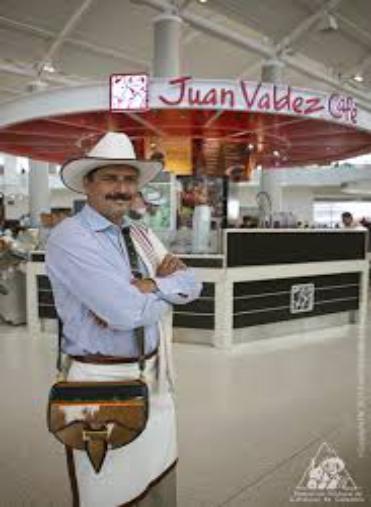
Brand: Juan Valdez Cafe
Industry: Food